Question: Please indicate a possible affordance area of the bed that can be used for sitting
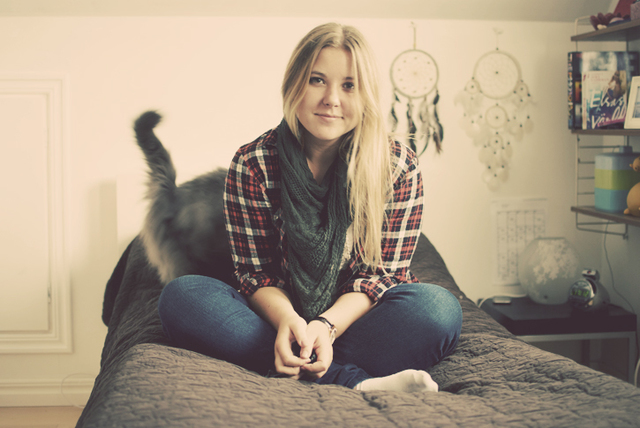
Answer: [75.592, 219.077, 638.487, 427.498]